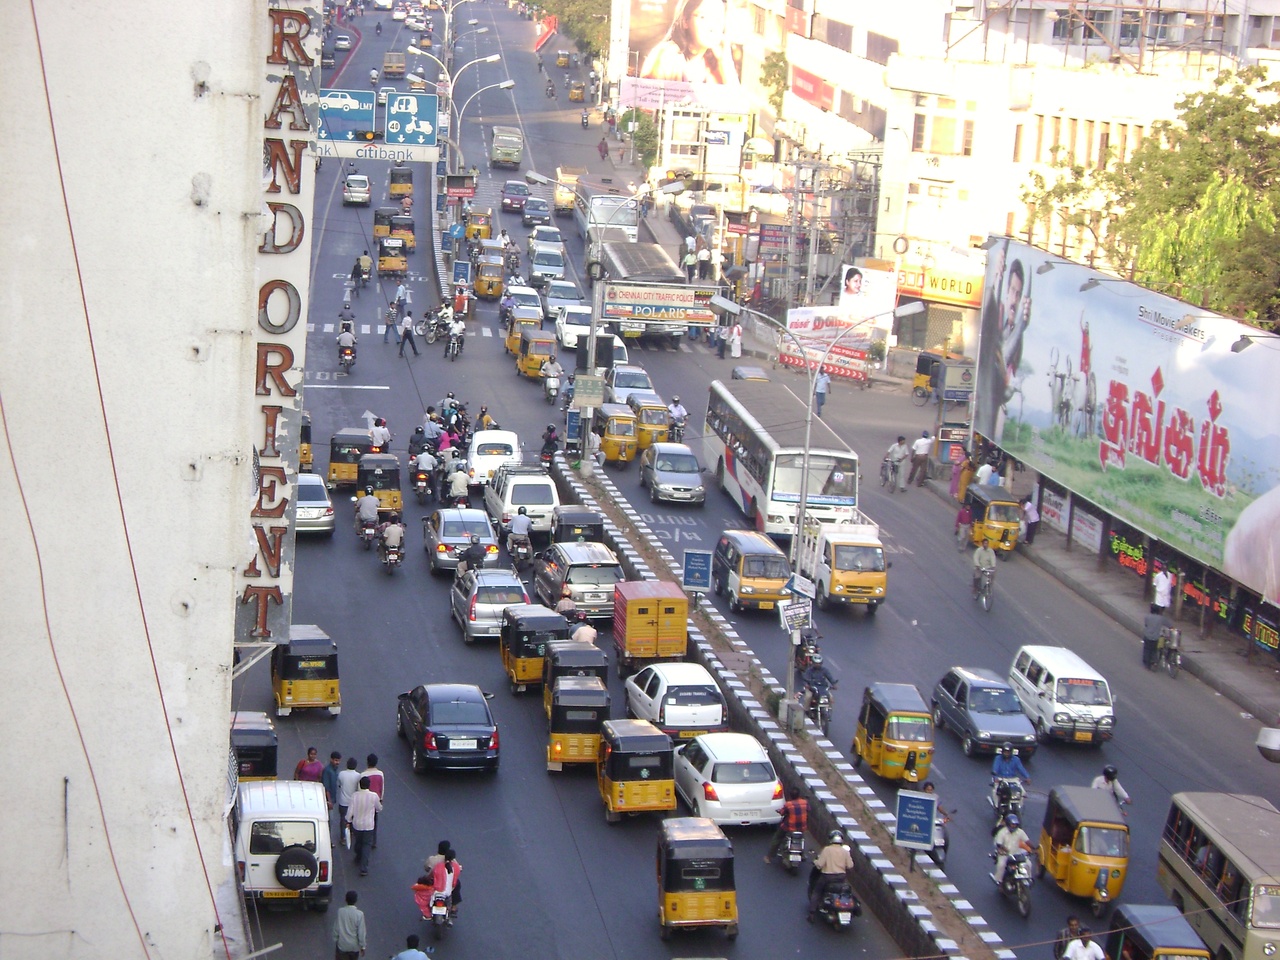
Anna Salai near old Anand theater signal, Chennai